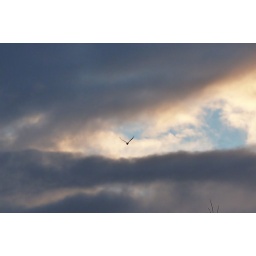
this is the first blue sky in a week. I ran out with the camera... of course.